List of streets in Cologne

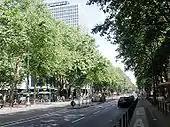
Hohenzollernring on the Cologne Ring

The Cologne Ring ( or plural ) is a semi-circular, some 6 km long urban boulevard in Innenstadt, Cologne and the city's busiest and most prominent street system. The Cologne Ring is a four-lane street and part of Bundesstraße 9.